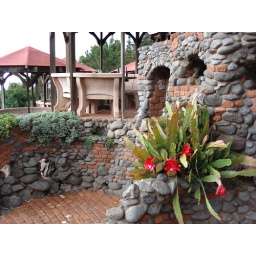
Cactus in bloom at Kula Lodge ( next to the outdoor pizza oven )